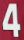
Number: 4